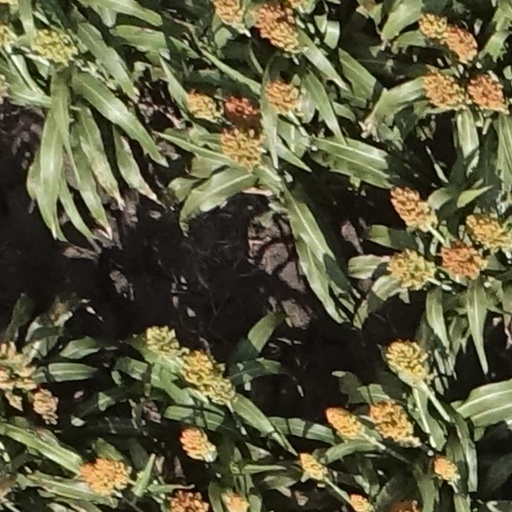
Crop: sorghum